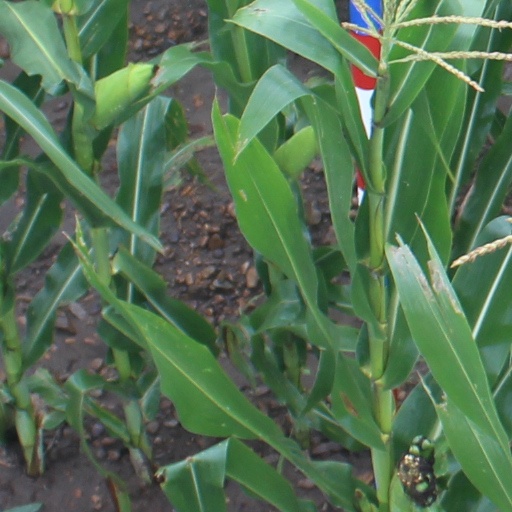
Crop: maize; corn